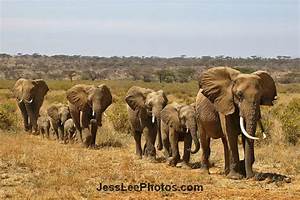
Label: elephant